Mike Komisarek

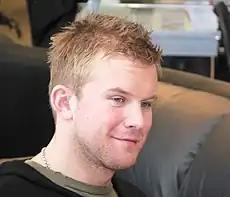

Komisarek is of Polish descent. His father, Roman Komisarek, was 24 when he moved to the United States, where he eventually opened an auto-body repair shop on Long Island. Roman Komisarek left his wife Kathy behind in Poland until he could earn enough to afford an apartment and support her. Komisarek stated that, "At that time, my parents knew they wanted to start a family and give me and my sister a better opportunity. [...](My father) moved to Brooklyn, found a job and didn't know the language at all. He just had the clothes on his back. Now, we have a nice home on Long Island, and my parents provided everything we ever needed. I always carried that with me. I always wanted to make them proud." Komisarek also has a sister named Joanne, who is two years younger than he is. His sister is a graduate of Boston College. He also speaks Polish.